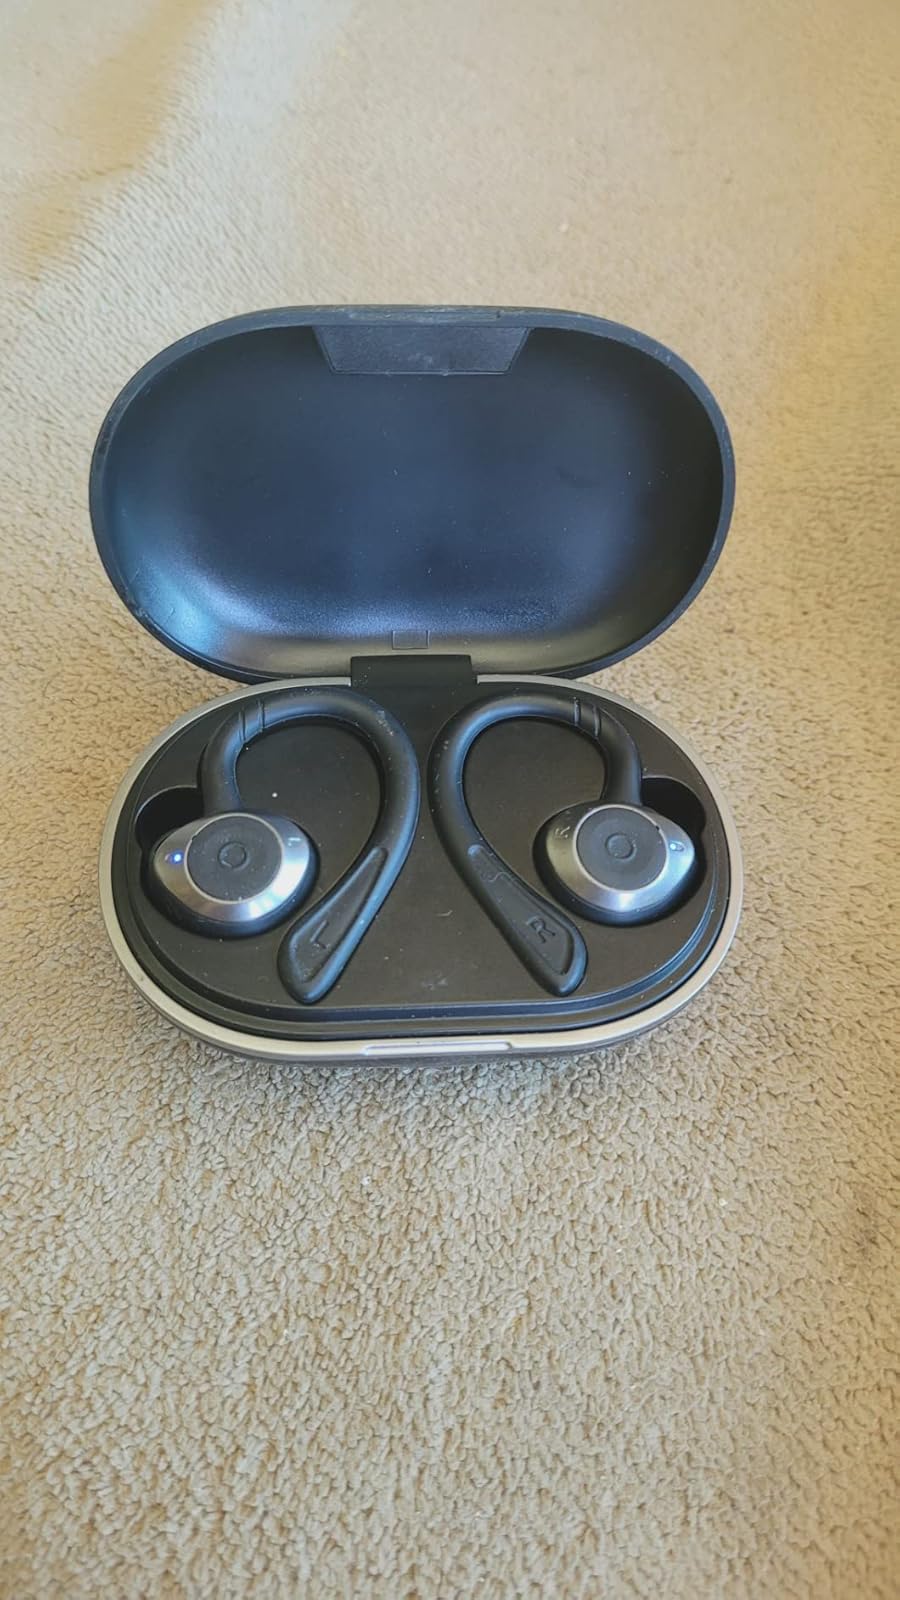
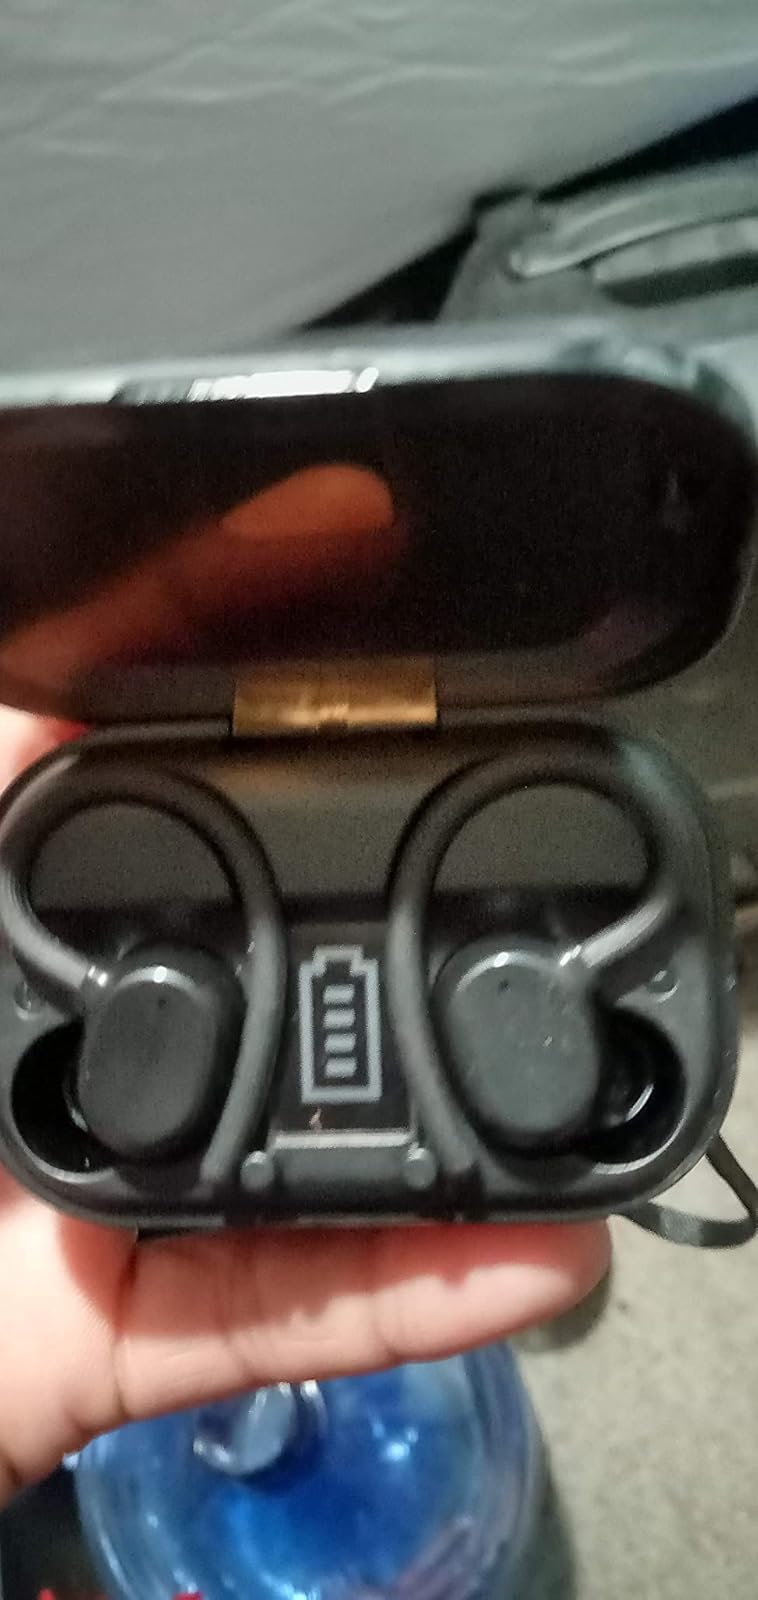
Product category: earbuds
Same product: no